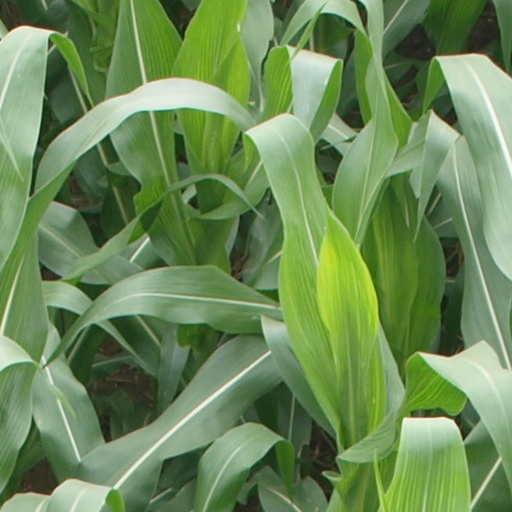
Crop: maize; corn